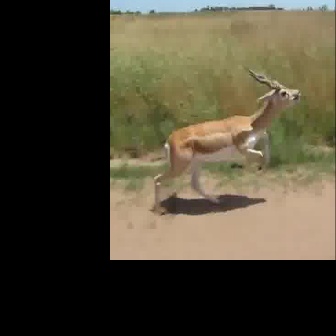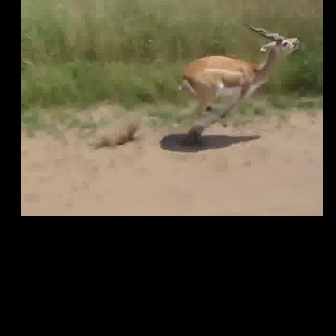
  Please identify the target specified by the bounding box [152,67,301,215] in the first image and locate it in the second image. Return the coordinates in [x_min,y_min,x_max,y_max] format.
Answer: [177,21,300,144]